Nalanda district

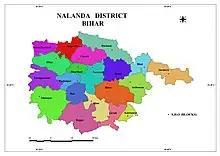

Nalanda district is the sub-capital and one of the thirty-eight districts of the state of Bihar in India. Bihar Sharif is the administrative headquarters of this district. The districts is home to the ancient Nalanda Mahavihara a UNESCO World Heritage Site. Nalanda is located in the Magadh region of southern Bihar.